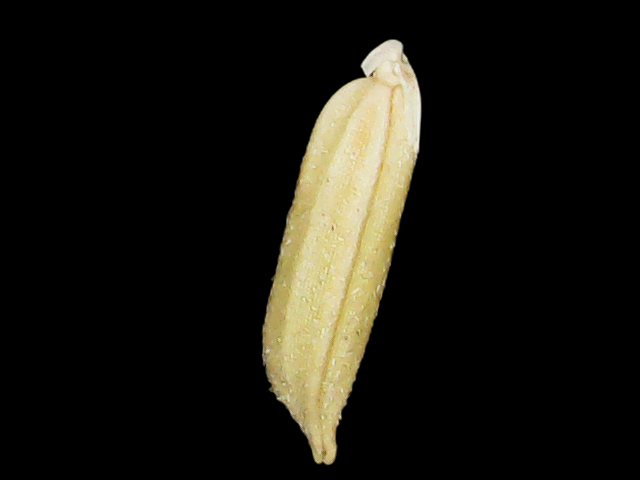
Rice variety: Binadhan07